Commando (book)

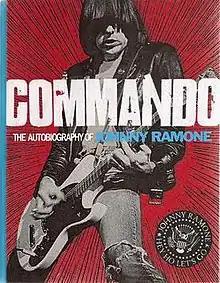

Commando is the autobiography of guitarist and songwriter Johnny Ramone of the punk rock band the Ramones. The book was released in 2012 by Linda Ramone, surviving spouse of Johnny Ramone, following the death of Johnny in 2004 from prostate cancer.